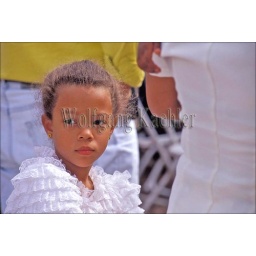
Puerto rico, san juan, palm sunday, church service, local girl in first communion dress